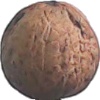
Label: walnut